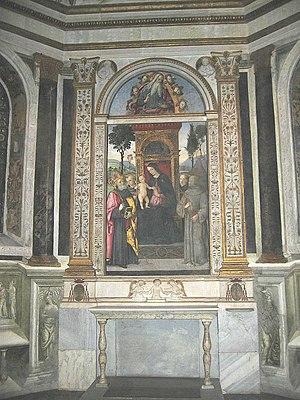
Girolamo Basso della Rovere, dit le cardinal de Recanati est un cardinal italien de l'Église catholique. Il est le neveu du pape Sixte IV, le cousin du pape Jules II et l'oncle du cardinal Clemente Grosso della Rovere, O.F.M.Conv.